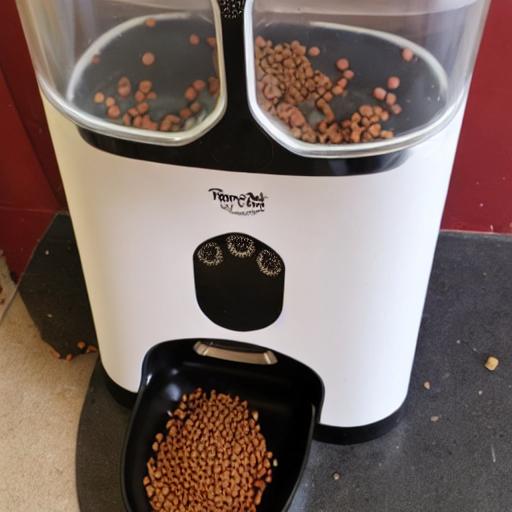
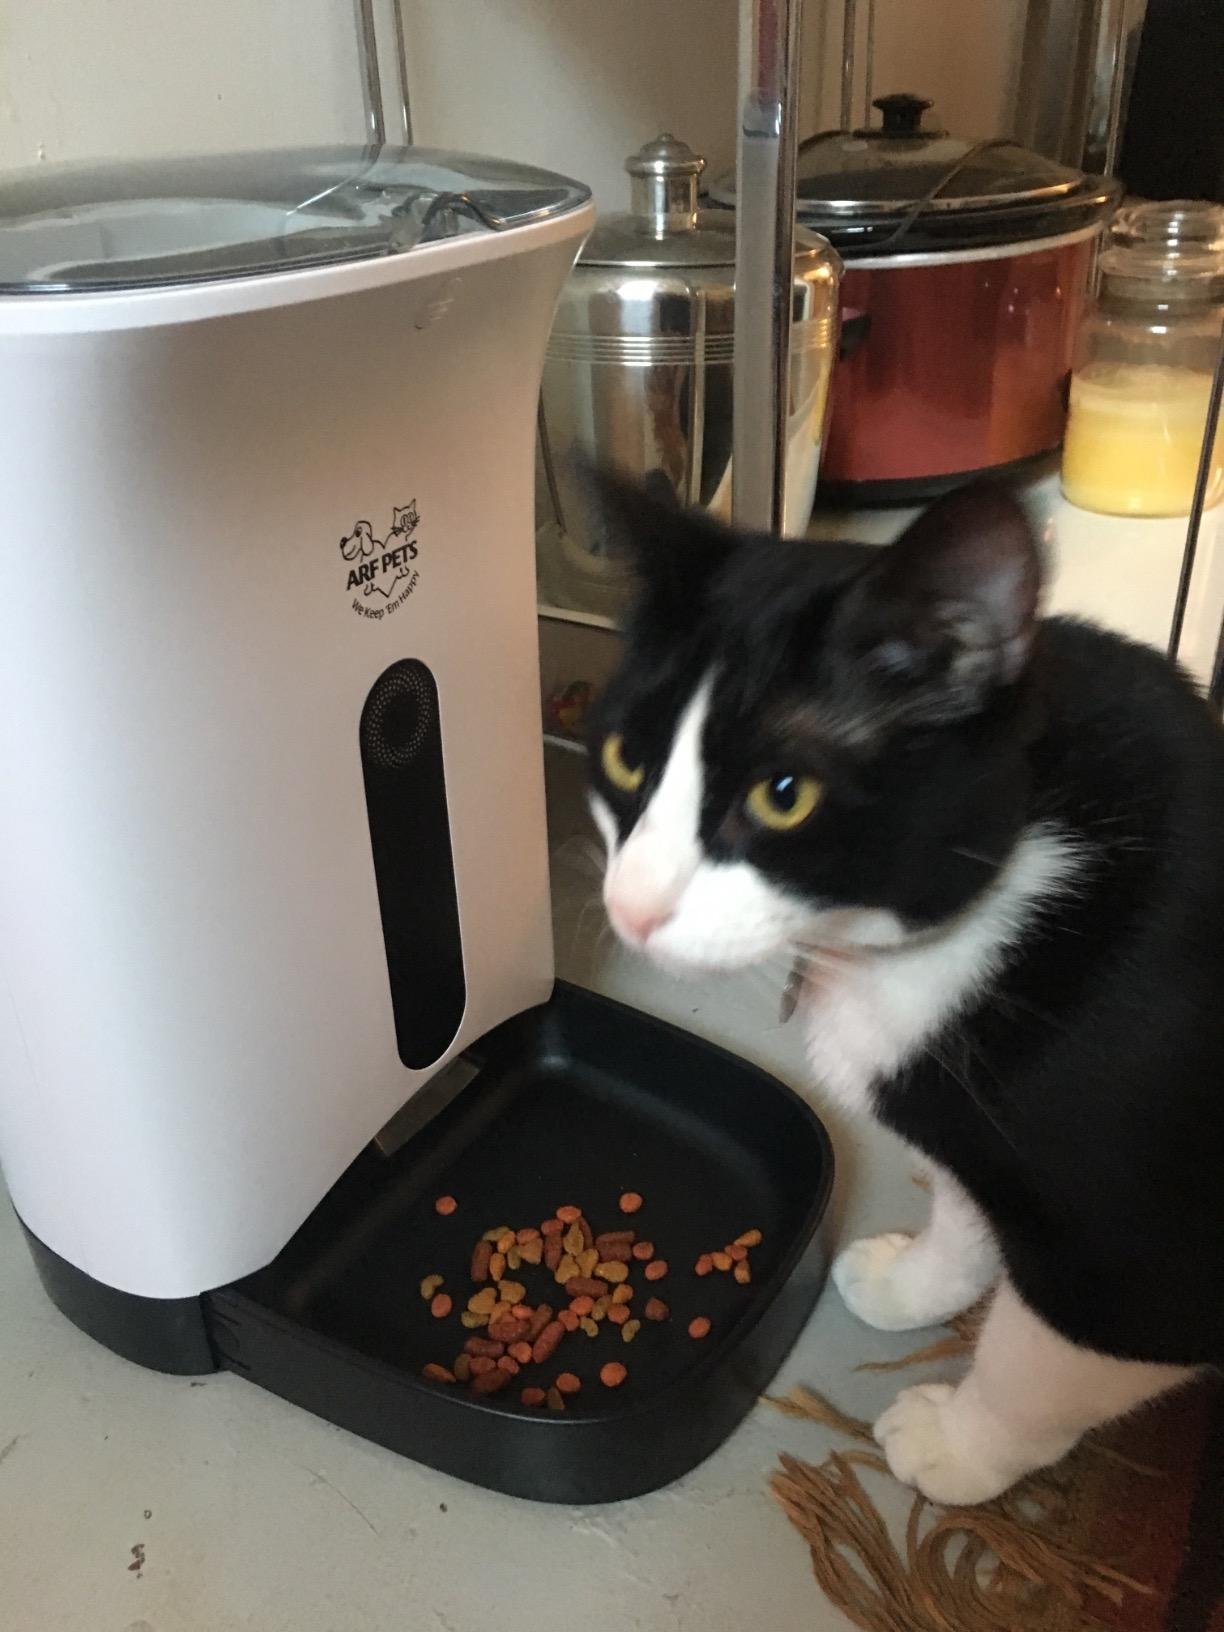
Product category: items_feeder
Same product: no